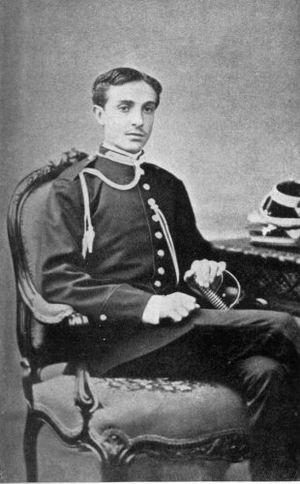
Le titre de « duc de Madrid » est un titre nobiliaire espagnol, irrégulier puisque non reconnu constitutionnellement, créé par le prétendant carliste au trône d’Espagne Charles de Bourbon, roi d’Espagne sous le nom de « Charles VII », pour un usage strictement personnel.